Association of Artists of Revolutionary Russia

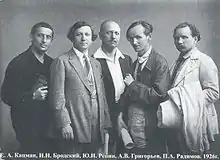
Members of AKhRR in 1926: Yevgeny Katzman, Isaak Brodsky, Yuri Repin, Alexander Grigoriev, Pavel Radimov

The Association of Artists of Revolutionary Russia ("Assotsiatsia khudozhnikov revolutsionnoi Rossii", 1922–1928), later known as Association of Artists of the Revolution (Ассоциация художников революции, "Assotsiatsia khudozhnikov revolutsii" or AKhRR, 1928–1932) was a group of artists in the Soviet Union in 1922–1933. Diverse members of the group gained favor as the legitimate bearers of the Communist ideas into the world of art, formulating framework for the socialist realism style.